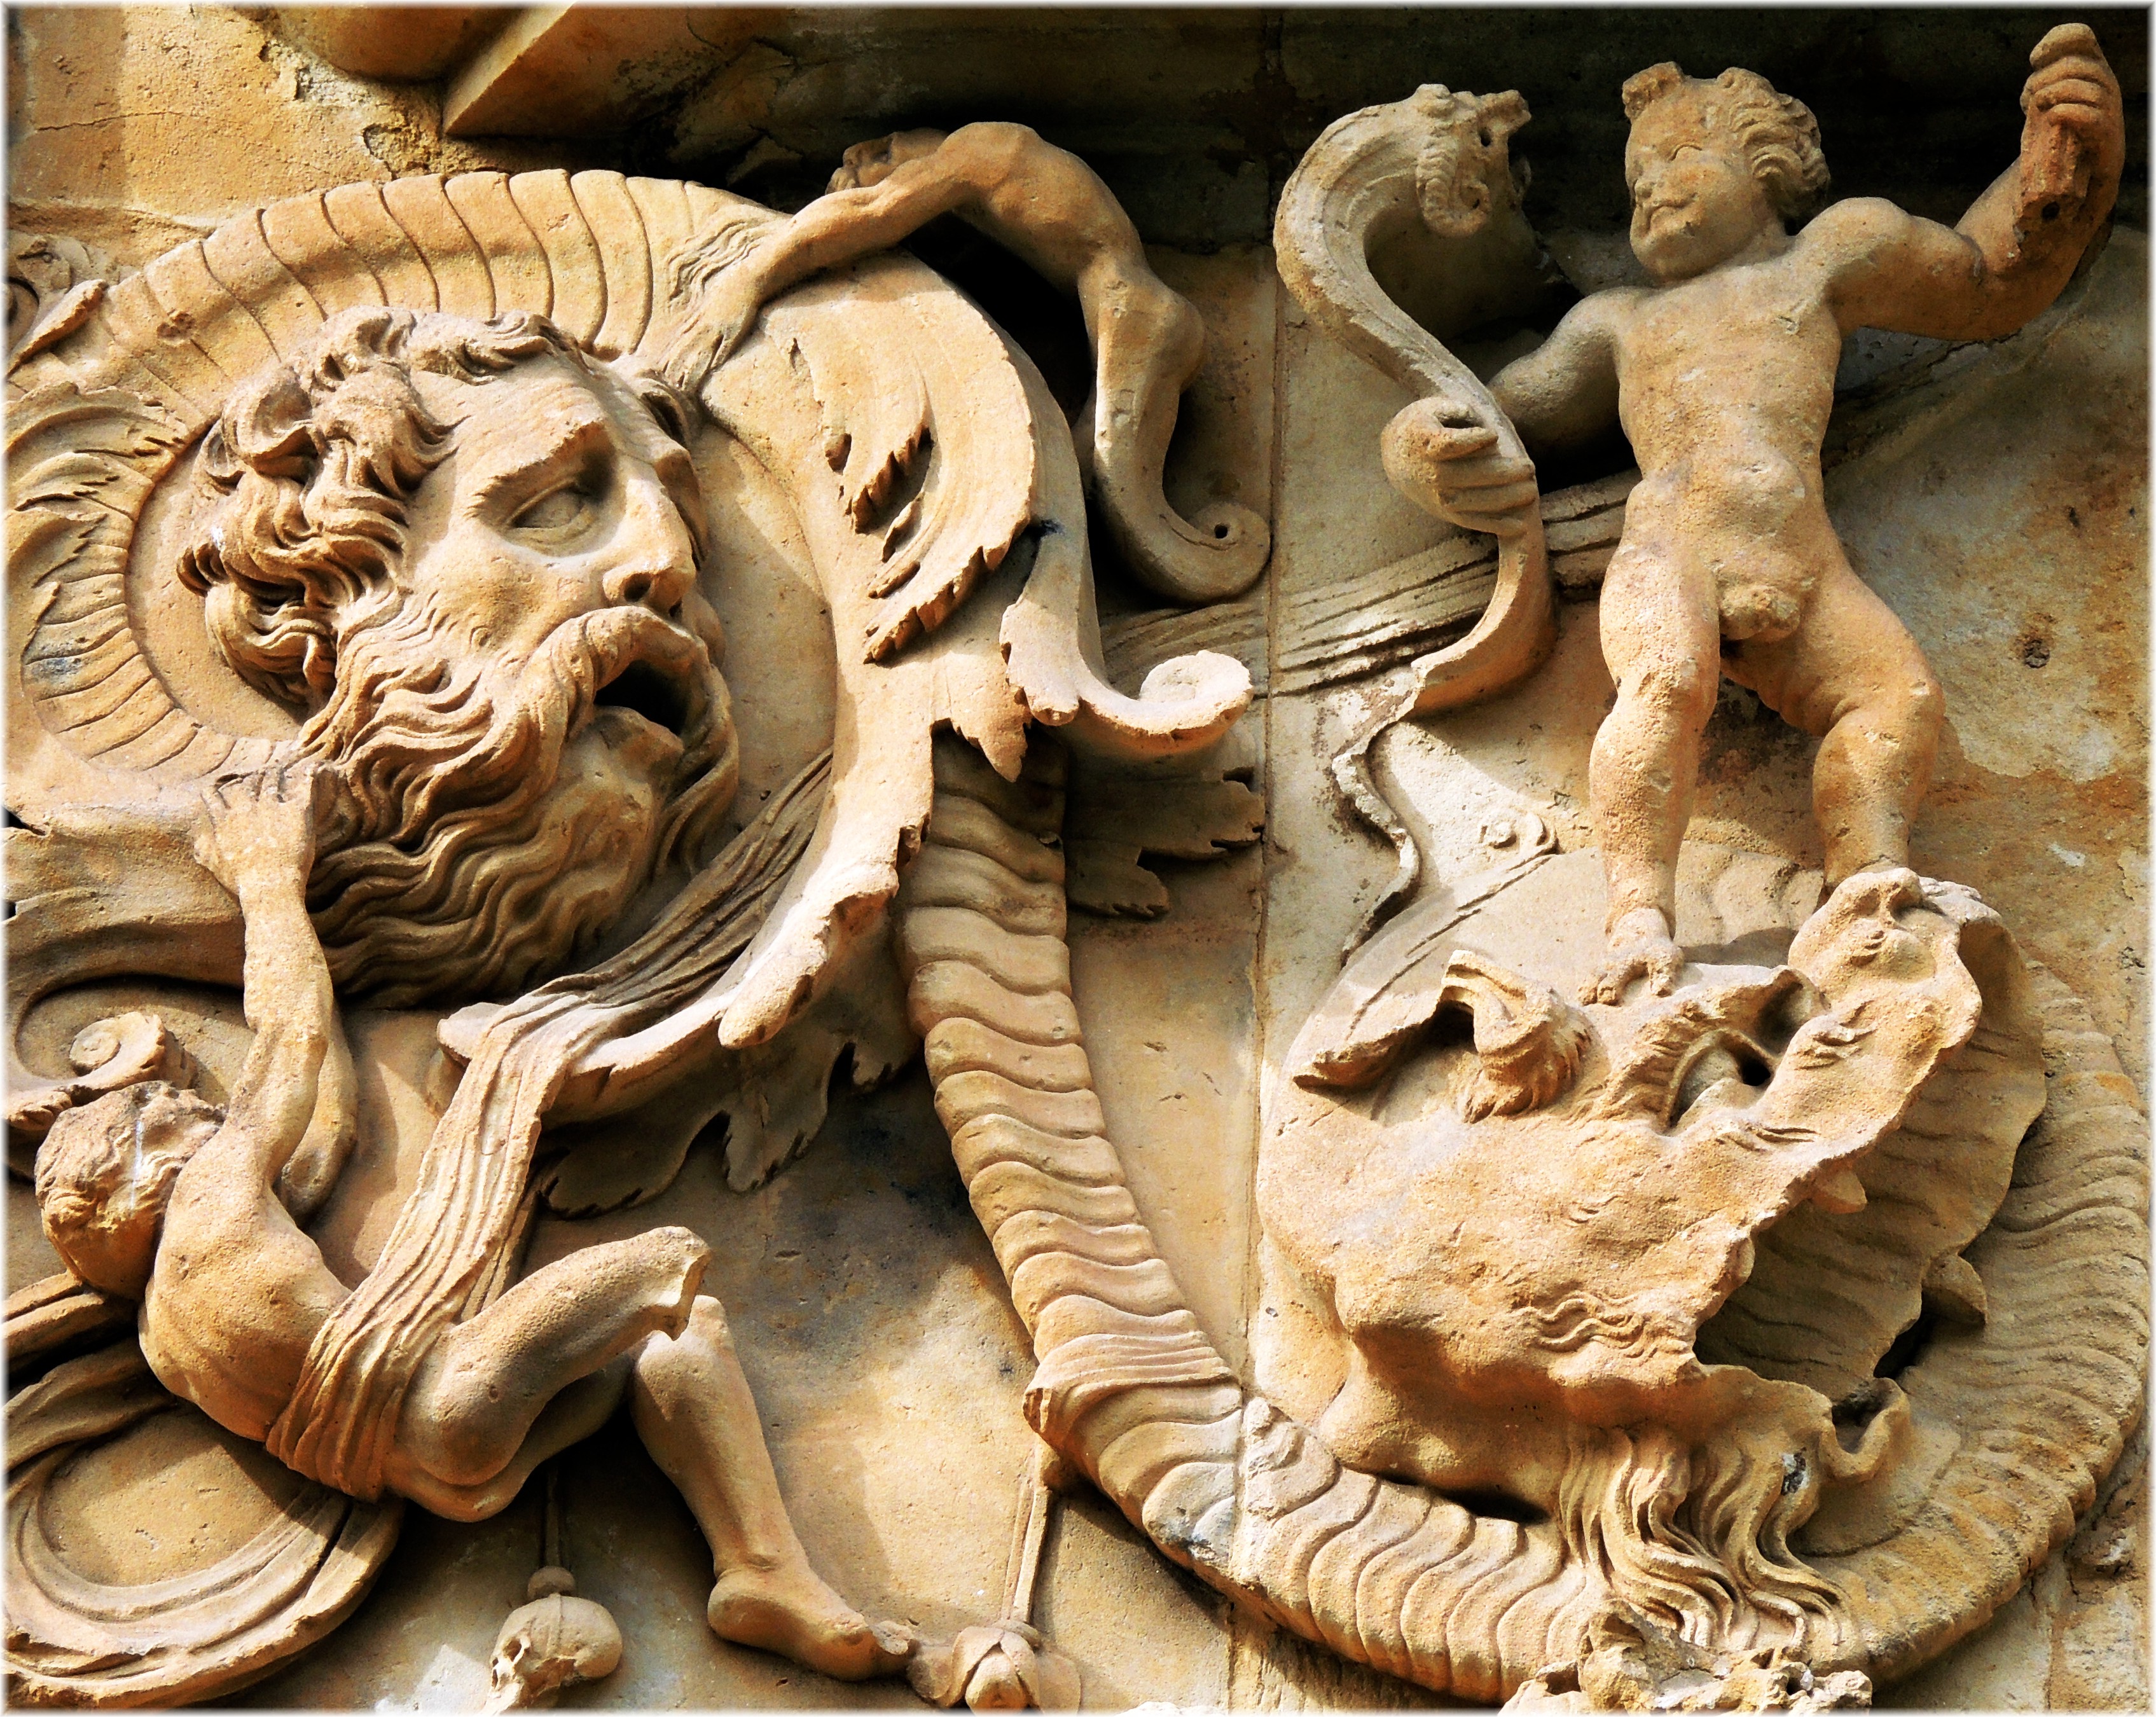
wood, stone, monument, europe, statue, material, sculpture, art, spain, espagne, arquitectura, europa, iglesia, salamanca, espaa, piedra, espanha, carving, pedra, relief, spanien, mythology, igrexa, arquitecture, iglesias, igrexas, spagna, fachadas, stone carving, ancient history